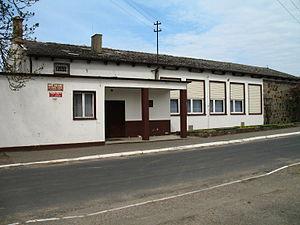
Sławoszyno est une localité polonaise de la voïvodie de Poméranie et du powiat de Puck.